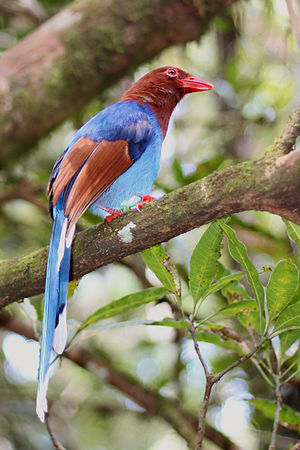
Sri Lanka-kitta
Sri Lanka-kitta er en kragefugl, der lever på Sri Lanka.